St. Malachi Church

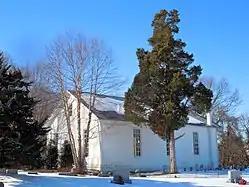

St. Malachi Church is a historic Irish Roman Catholic mission church on St. Malachi Road in rural Londonderry Township, Chester County, Pennsylvania, United States. It is a mission of Our Lady of Consolation of Parkesburg. The church with its adjoining cemetery was added to the National Register of Historic Places (NRHP) in 1985.